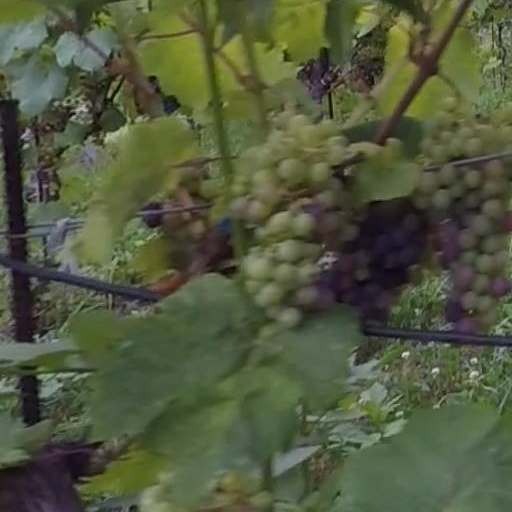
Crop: grape